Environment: real
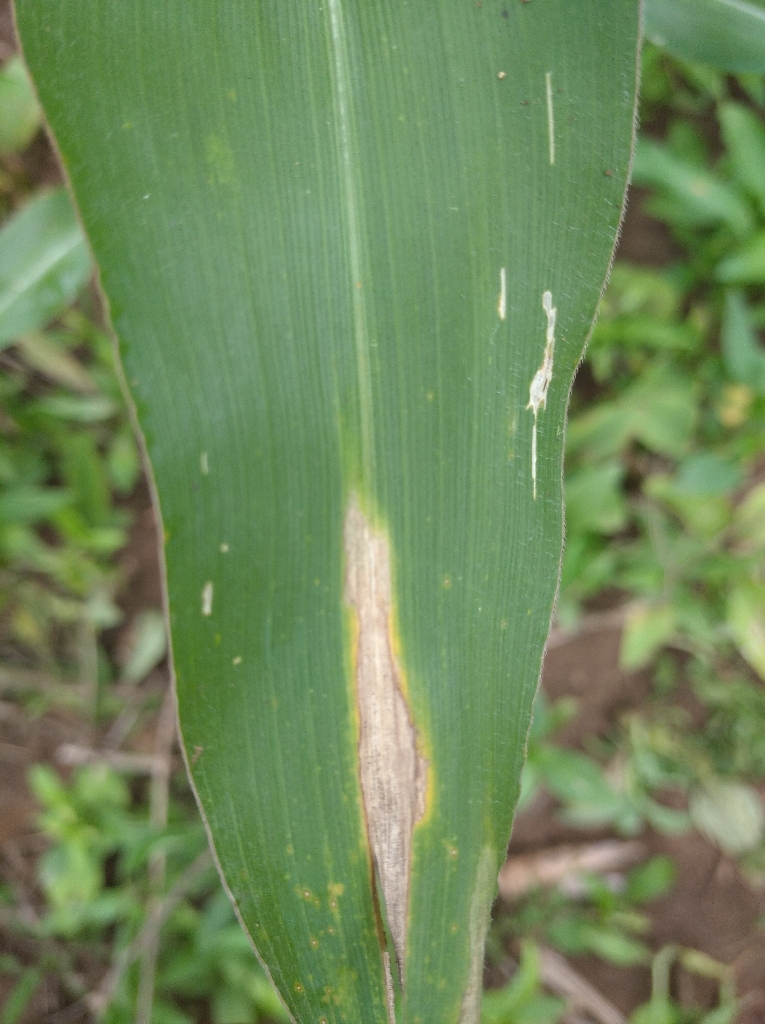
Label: northern_corn_leaf_blight